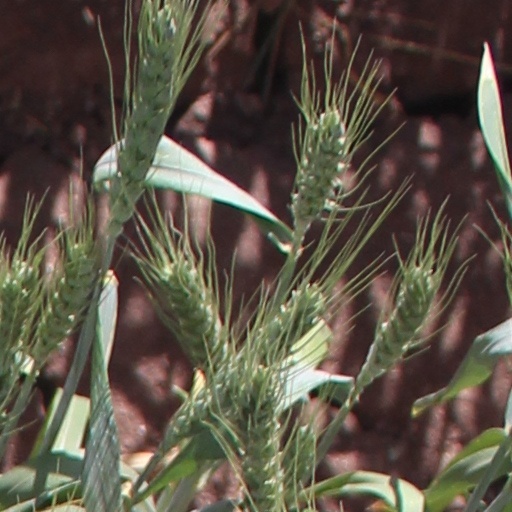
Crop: wheat